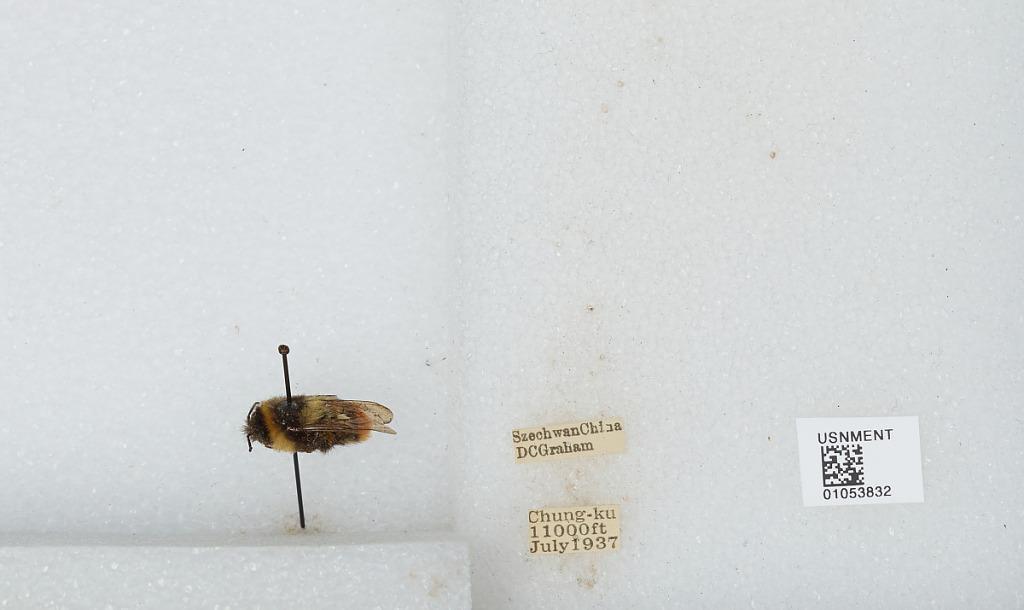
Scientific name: Bombus sp.
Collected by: D. Graham
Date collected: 1937-7-
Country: China
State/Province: Sichuan
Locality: Chung-ku